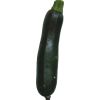
Label: Zucchini dark 1